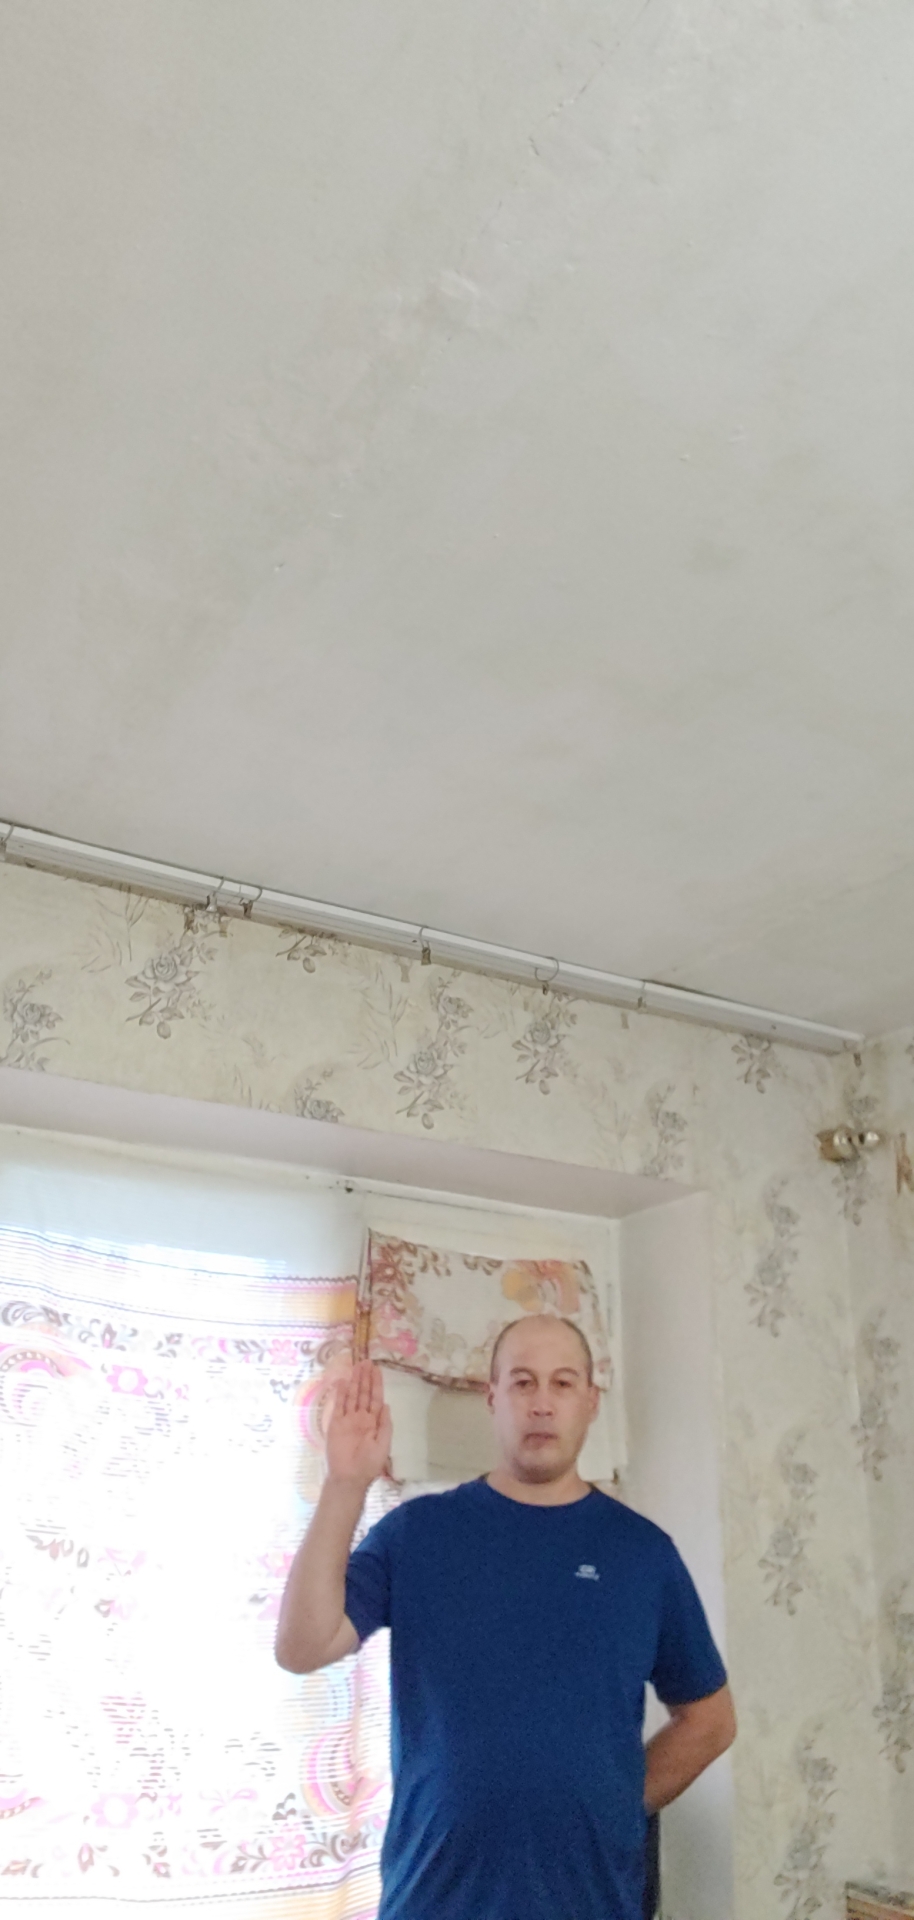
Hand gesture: stop